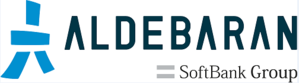
Logo Aldebaran SoftBank Group
SoftBank Robotics Europe est la filiale d'une société de robotique japonaise parmi les leaders mondiaux dans le domaine de la robotique humanoïde, notamment dans la sphère professionnelle.